Communication Troops of the Ministry of Defense of the Soviet Union

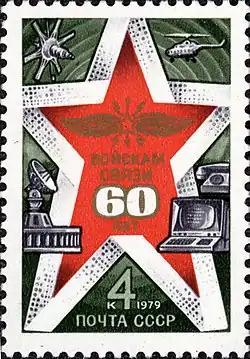
"60 Years of the Communication Troops". Postage Stamp of the Soviet Union. 1979

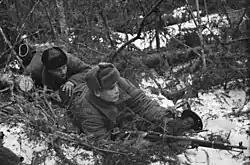
Signalers are laying a telephone cable in the forest. Photo by Boris Vdovenko. November 1942

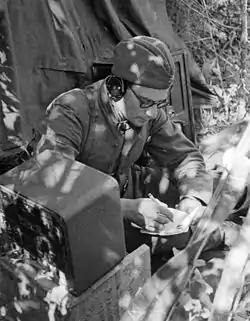
The radio operator receives a report from the Soviet Information Bureau. Photo by Sergey Loskutov. June 1942

After the October Revolution, in the context of the outbreak of civil war and military intervention, in order to protect the Soviet Republic, the creation of the first units of the Red Army began. In the first half of 1918, measures were taken to create a system of governing bodies of the Red Army.